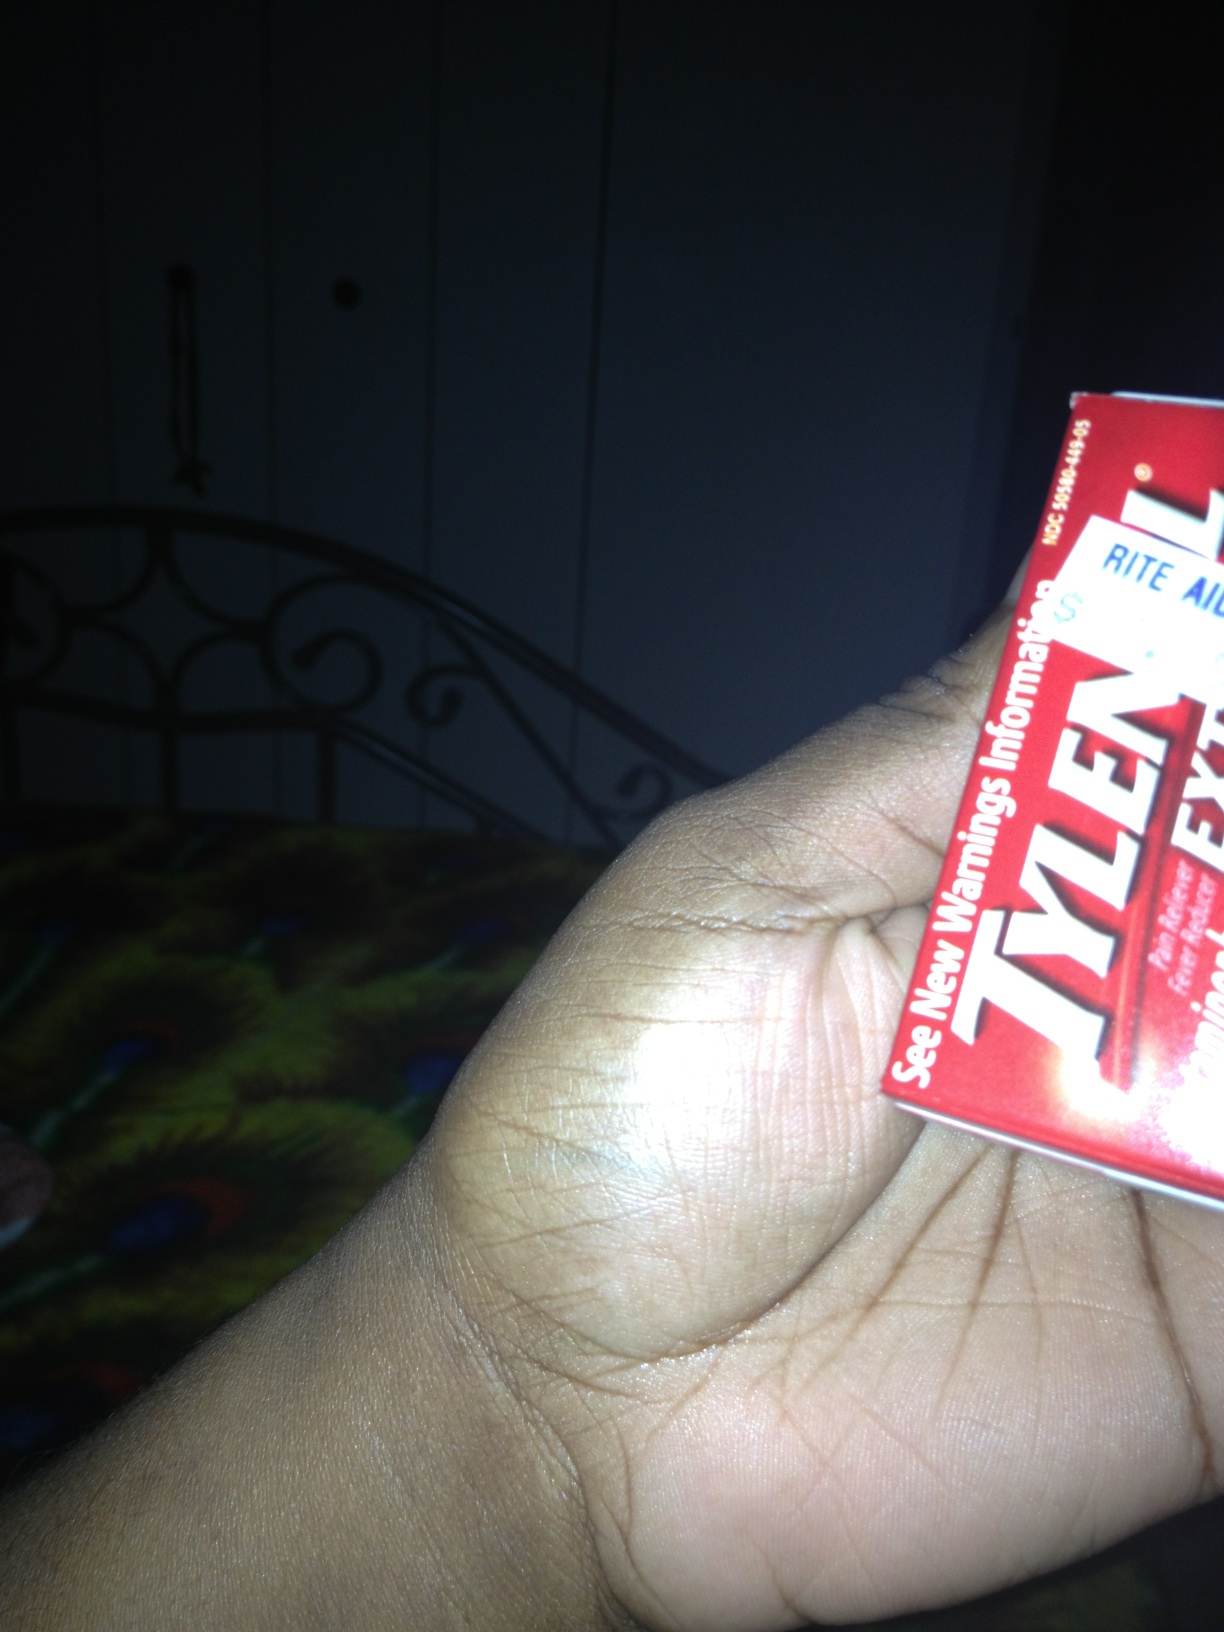Question: What is this?
Answer: tylenol